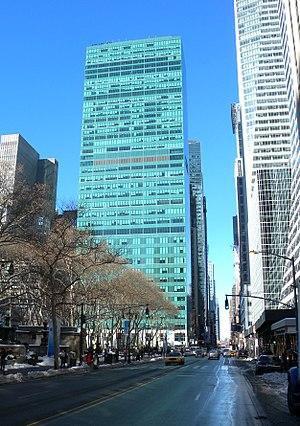
NYNEX ou NYNEX Corporation était un fournisseur de services téléphoniques qui desservait cinq états de la Nouvelle-Angleterre ainsi que la plus grande partie de l'état de New York de 1984 à 1997.